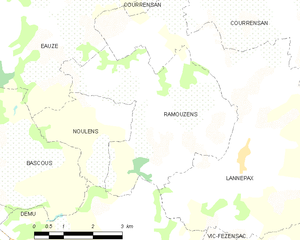
Ramouzens est une commune française située dans le département du Gers en région Occitanie.